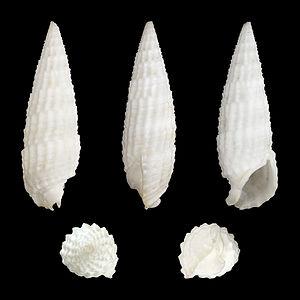
Rhinoclavis aspera est une espèce de mollusques gastéropodes appartenant à la famille des Cerithiidae.
Les Cerithiidae constituent une famille de mollusques de la classe des gastéropodes.